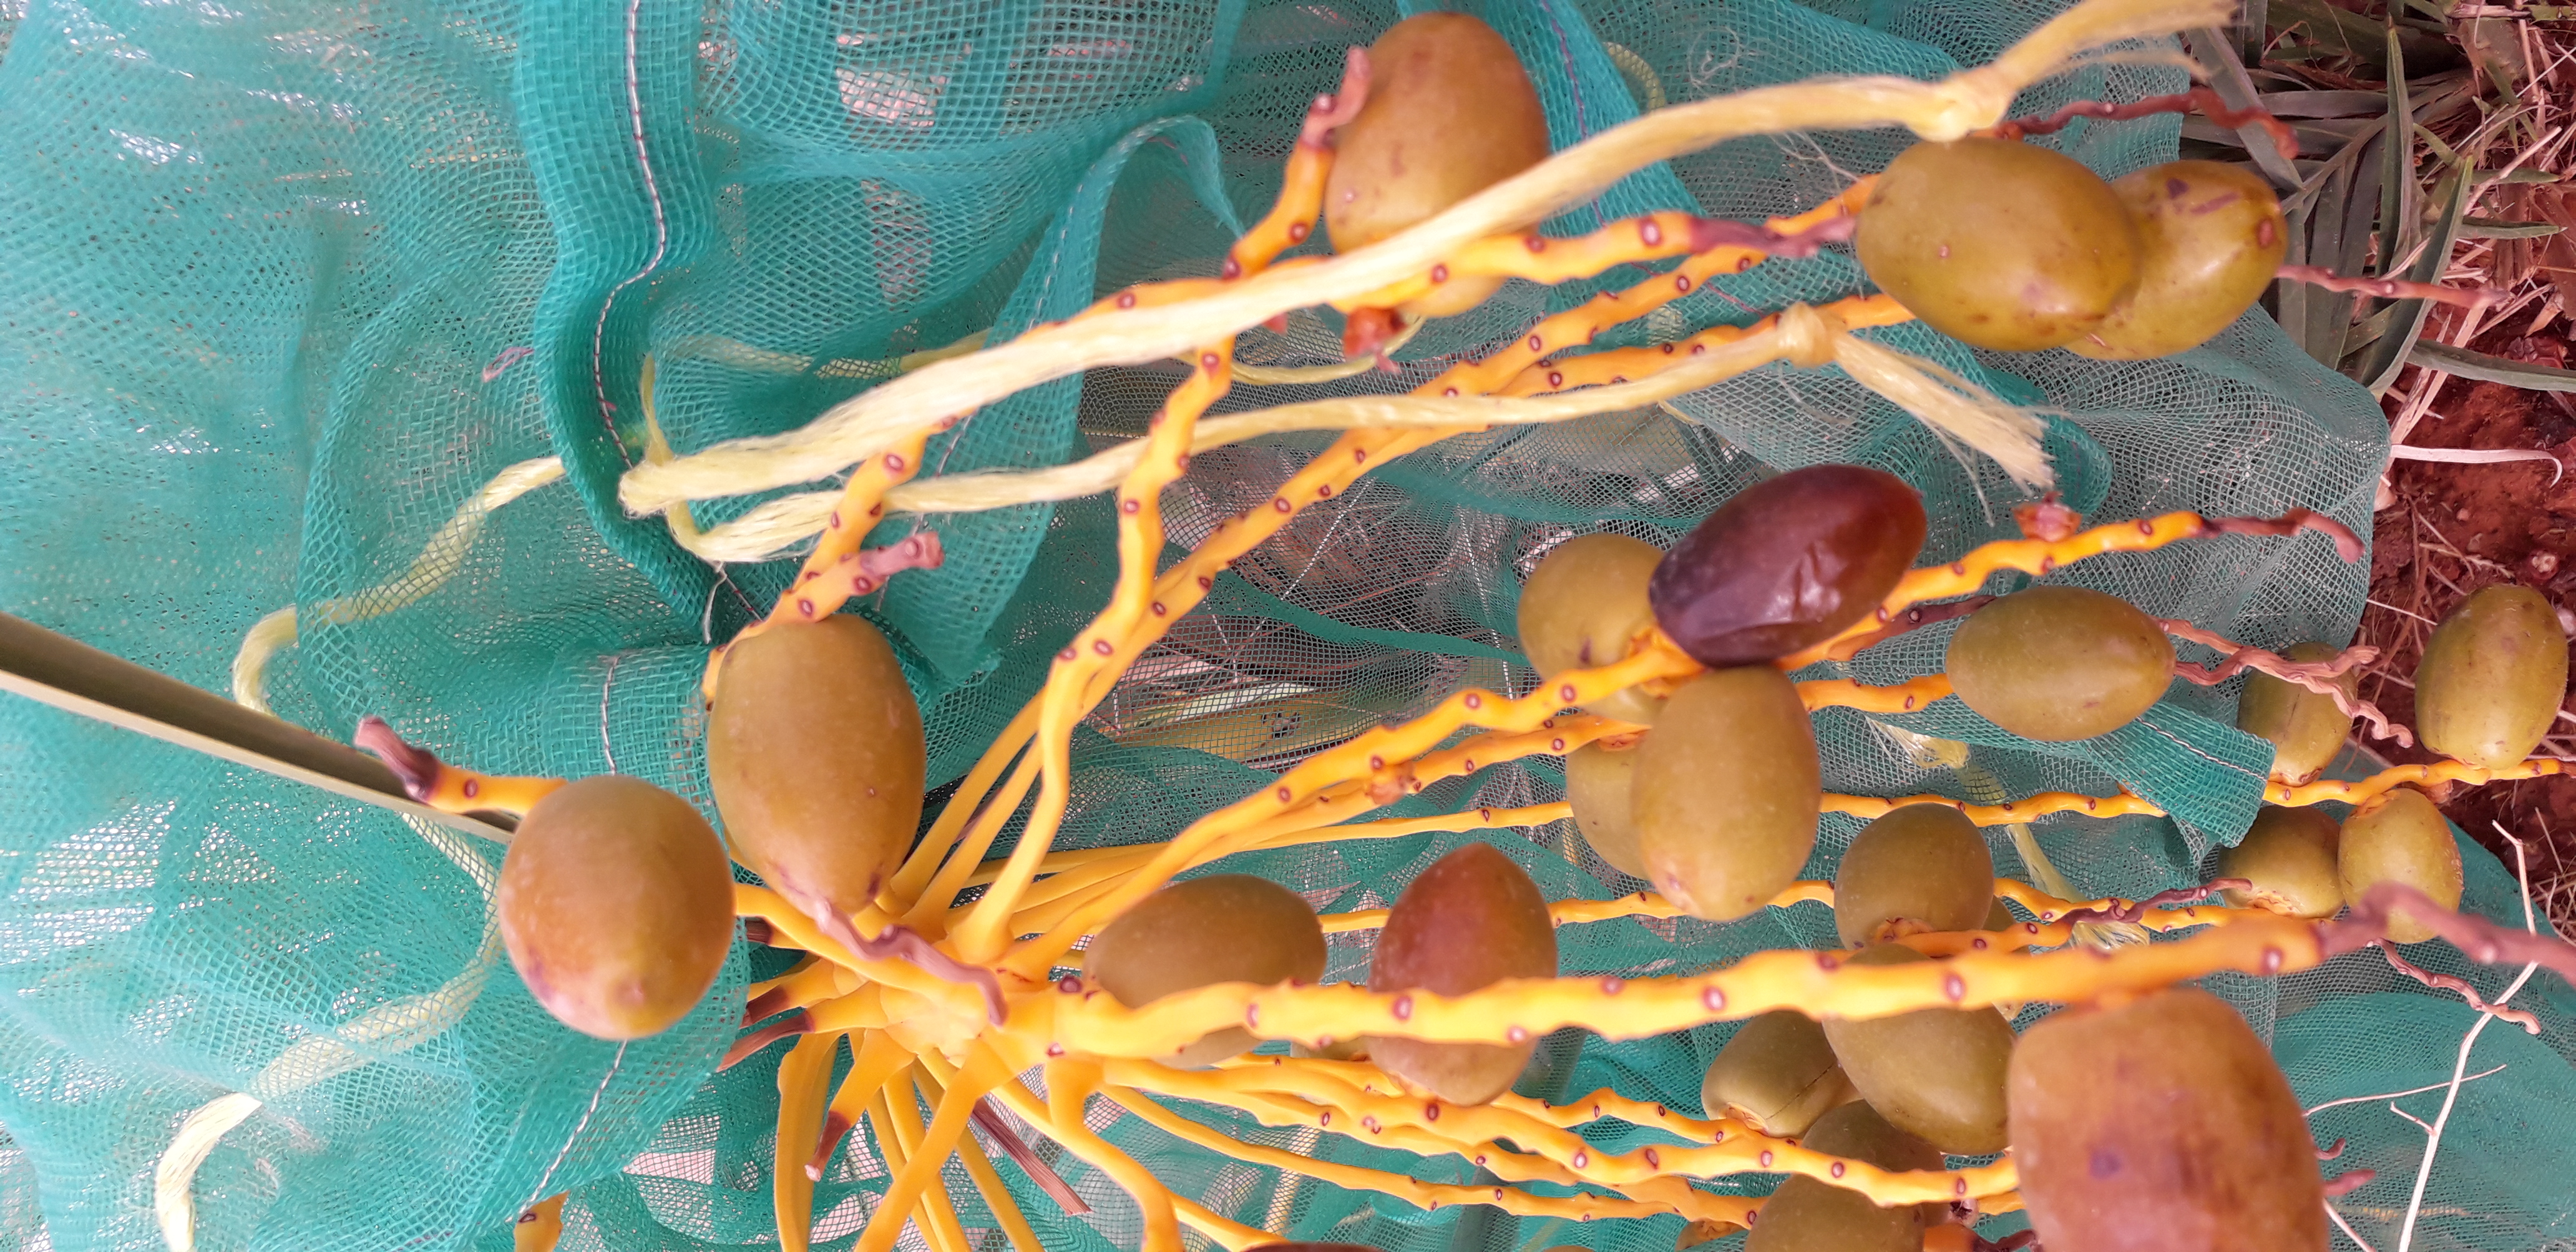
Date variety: kholt